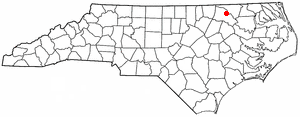
Halifax (North Carolina)
Halifax beliggenhed i North Carolina
Halifax er en amerikansk by og administrativt centrum for det amerikanske county Halifax County, i staten North Carolina. I 2000 havde byen et indbyggertal på 344.